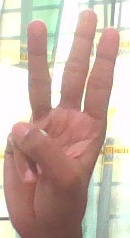
ASL sign: W